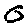
Label: 0